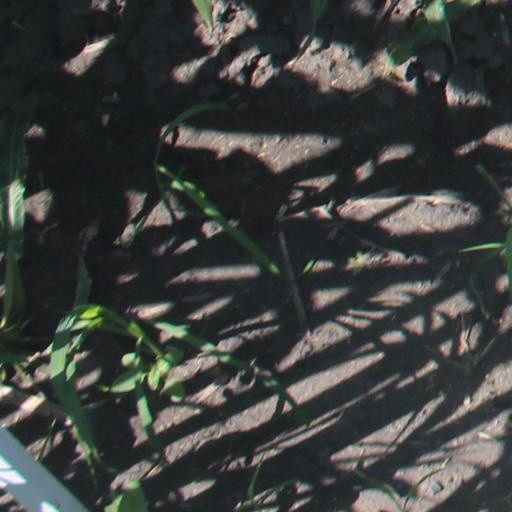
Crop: maize; corn